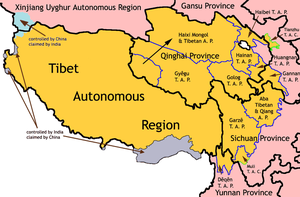
Optøjerne i Tibet 2008
Gul angiver områder hvor en stor del at befolkningen er etniske tibetanere.
Optøjerne i Tibet 2008 begyndte den 10. marts 2008 på årsdagen for et mislykket oprør mod Kinas kommunistiske partis magt over Tibet i 1959. Selvom det startede som fredelige demonstrationer for uafhængighed udviklede det sig hurtigt til voldlige optøjer. Efterfølgende overfald på ikke tibetanske etniske grupper, afbrænding af biler og bygninger samt plyndringer begyndte den 14. marts 2008. Politiske spændinger, sociale og økonomiske problemer og vrede pga. rygter om at munke var blevet anholdt førte til optøjerne. Optøjerne skete samme uge hvor de fleste toppolitikere i området deltog i Den Nationale Folkekongres i Beijing.